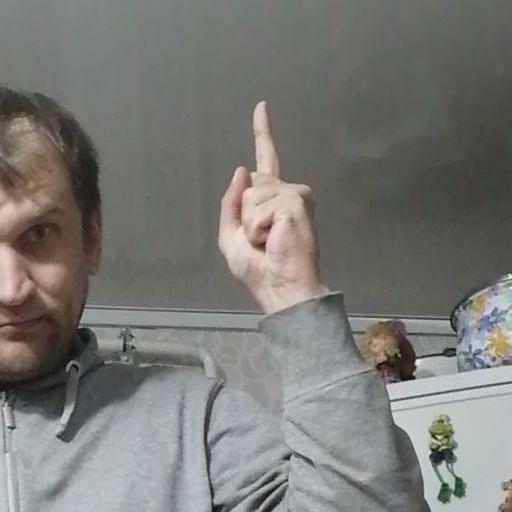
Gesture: one